Liam Brady

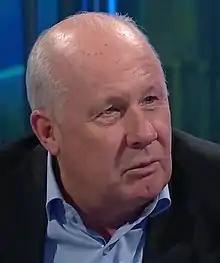
Brady with RTÉ Sport in 2020

Brady first worked as a pundit for the BBC at the 1990 and 1994 World Cups before moving for the 1998 tournament to RTÉ Sport. He joined what became a long-running studio team with fellow pundits Johnny Giles and Eamon Dunphy and presenter Bill O'Herlihy. They were parodied by the "Après Match" sketches in which Brady was portrayed by Barry Murphy. Brady remained an RTÉ television analyst, appearing on coverage of the 2018 World Cup, UEFA Euro 2020 and 2022 World Cup.